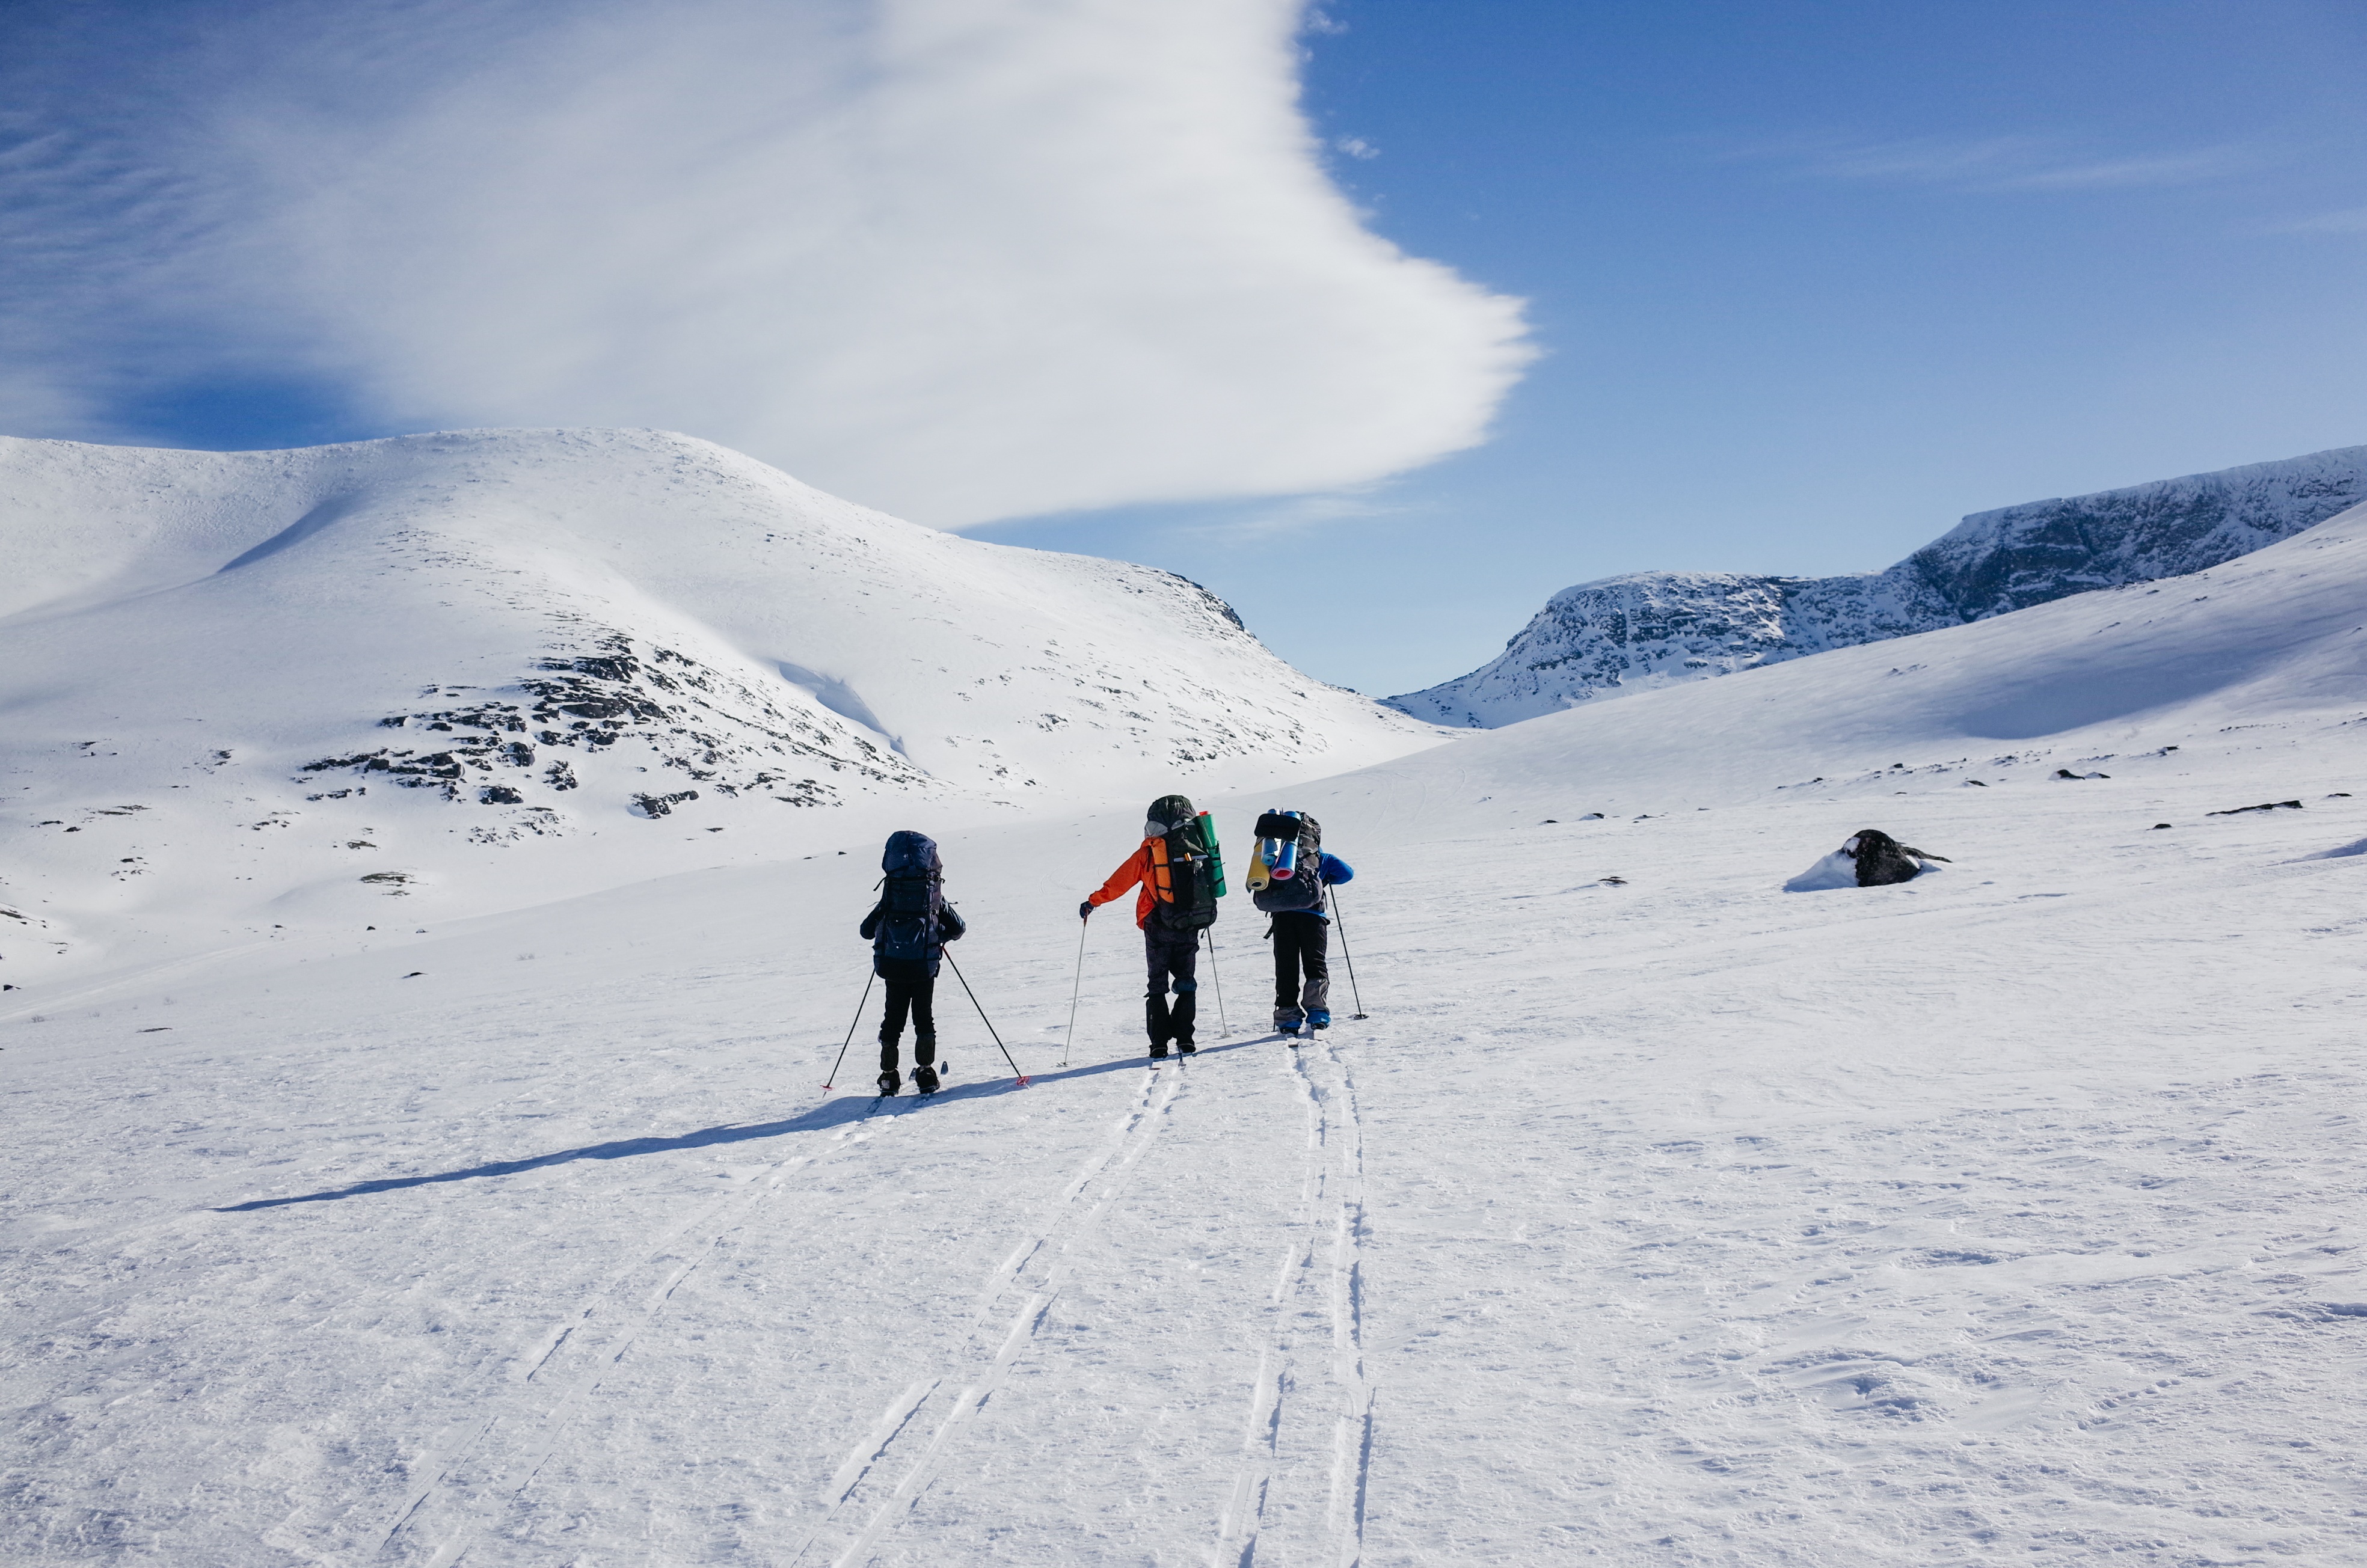
mountain, snow, cold, winter, people, sky, adventure, mountain range, recreation, skiing, season, sports equipment, winter sport, clouds, sports, alps, downhill, ski, footwear, piste, ski touring, nordic skiing, ski mountaineering, ski equipment, outdoor recreation, alpine skiing, geological phenomenon, telemark skiing